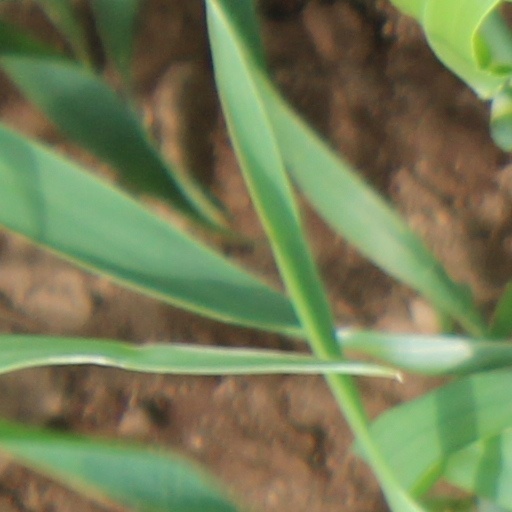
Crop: wheat